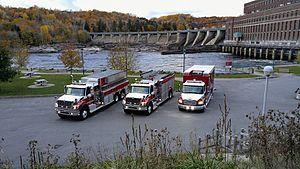
Les trois véhicules du service incendie de Notre-Dame-du-Mont-Carmel, Qc, Ca devant la centrale hydroélectrique La Gabelle.
Notre-Dame-du-Mont-Carmel est une municipalité de paroisse québécoise constituée en 1859, située dans la municipalité régionale de comté des Chenaux et la région administrative de la Mauricie.